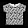
Label: T - shirt / top